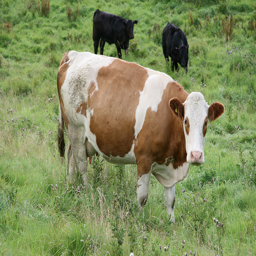
Three cows are standing in a grassy field
The cows are in the pasture grazing grassy field.
A brown and white cow in a grass pasture with two black cows.
A large cow standing in a grassy field near other cows.
a brown and white cow with two black cows